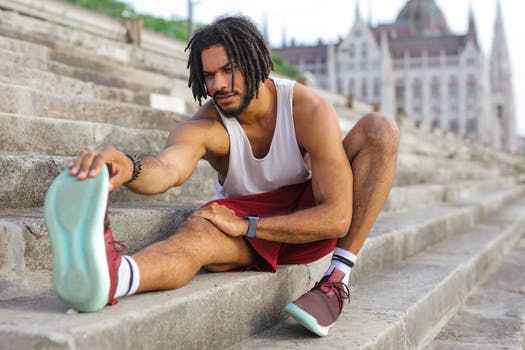
Label: No Watermark